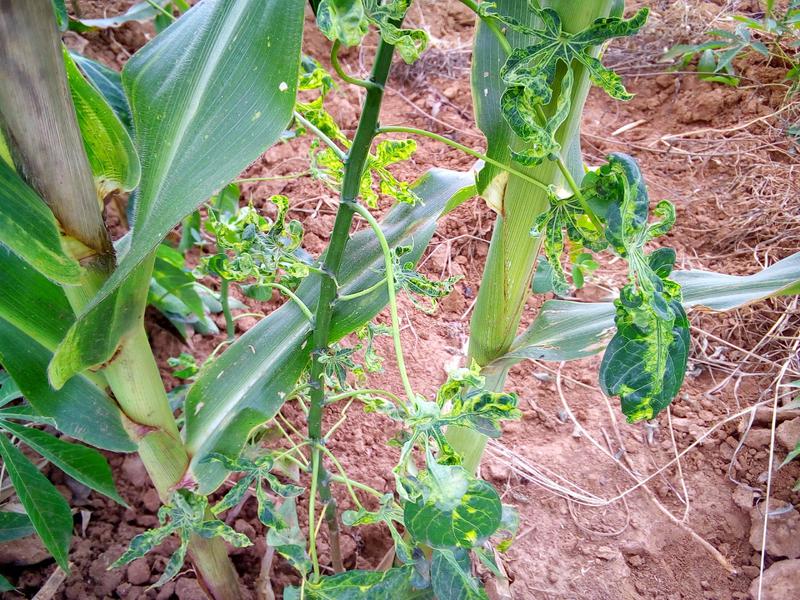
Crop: cassava
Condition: mosaic_disease